Kazimierz Wielikosielec

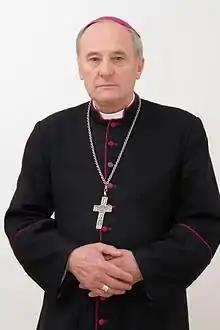
Wielikosielec in 2007

Kazimierz Wielikosielec (Kazimir Vialikaselets; born May 5, 1945) is a Belarusian prelate of the Catholic Church and a Dominican. Since 1992, he has been the Vicar General and Dean of the Diocese of Pinsk deanery in Baranavichy, and since 1999 an auxiliary bishop of the Diocese of Pinsk. In January 2021, he was appointed Apostolic Administrator of the Archdiocese of Minsk–Mohilev.